Louis L. Goldstein

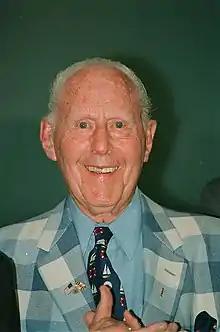
Goldstein in 1996

Louis Lazerus Goldstein (March 14, 1913 – July 3, 1998) was an American politician who served as comptroller, or chief financial officer, of Maryland for ten terms from 1959 to 1998. A popular politician and lifelong Democrat, he was first elected to the Maryland House of Delegates in 1938 and served three terms in the Maryland Senate before winning election as Comptroller. He ran unsuccessfully for U.S. Senate in 1964.